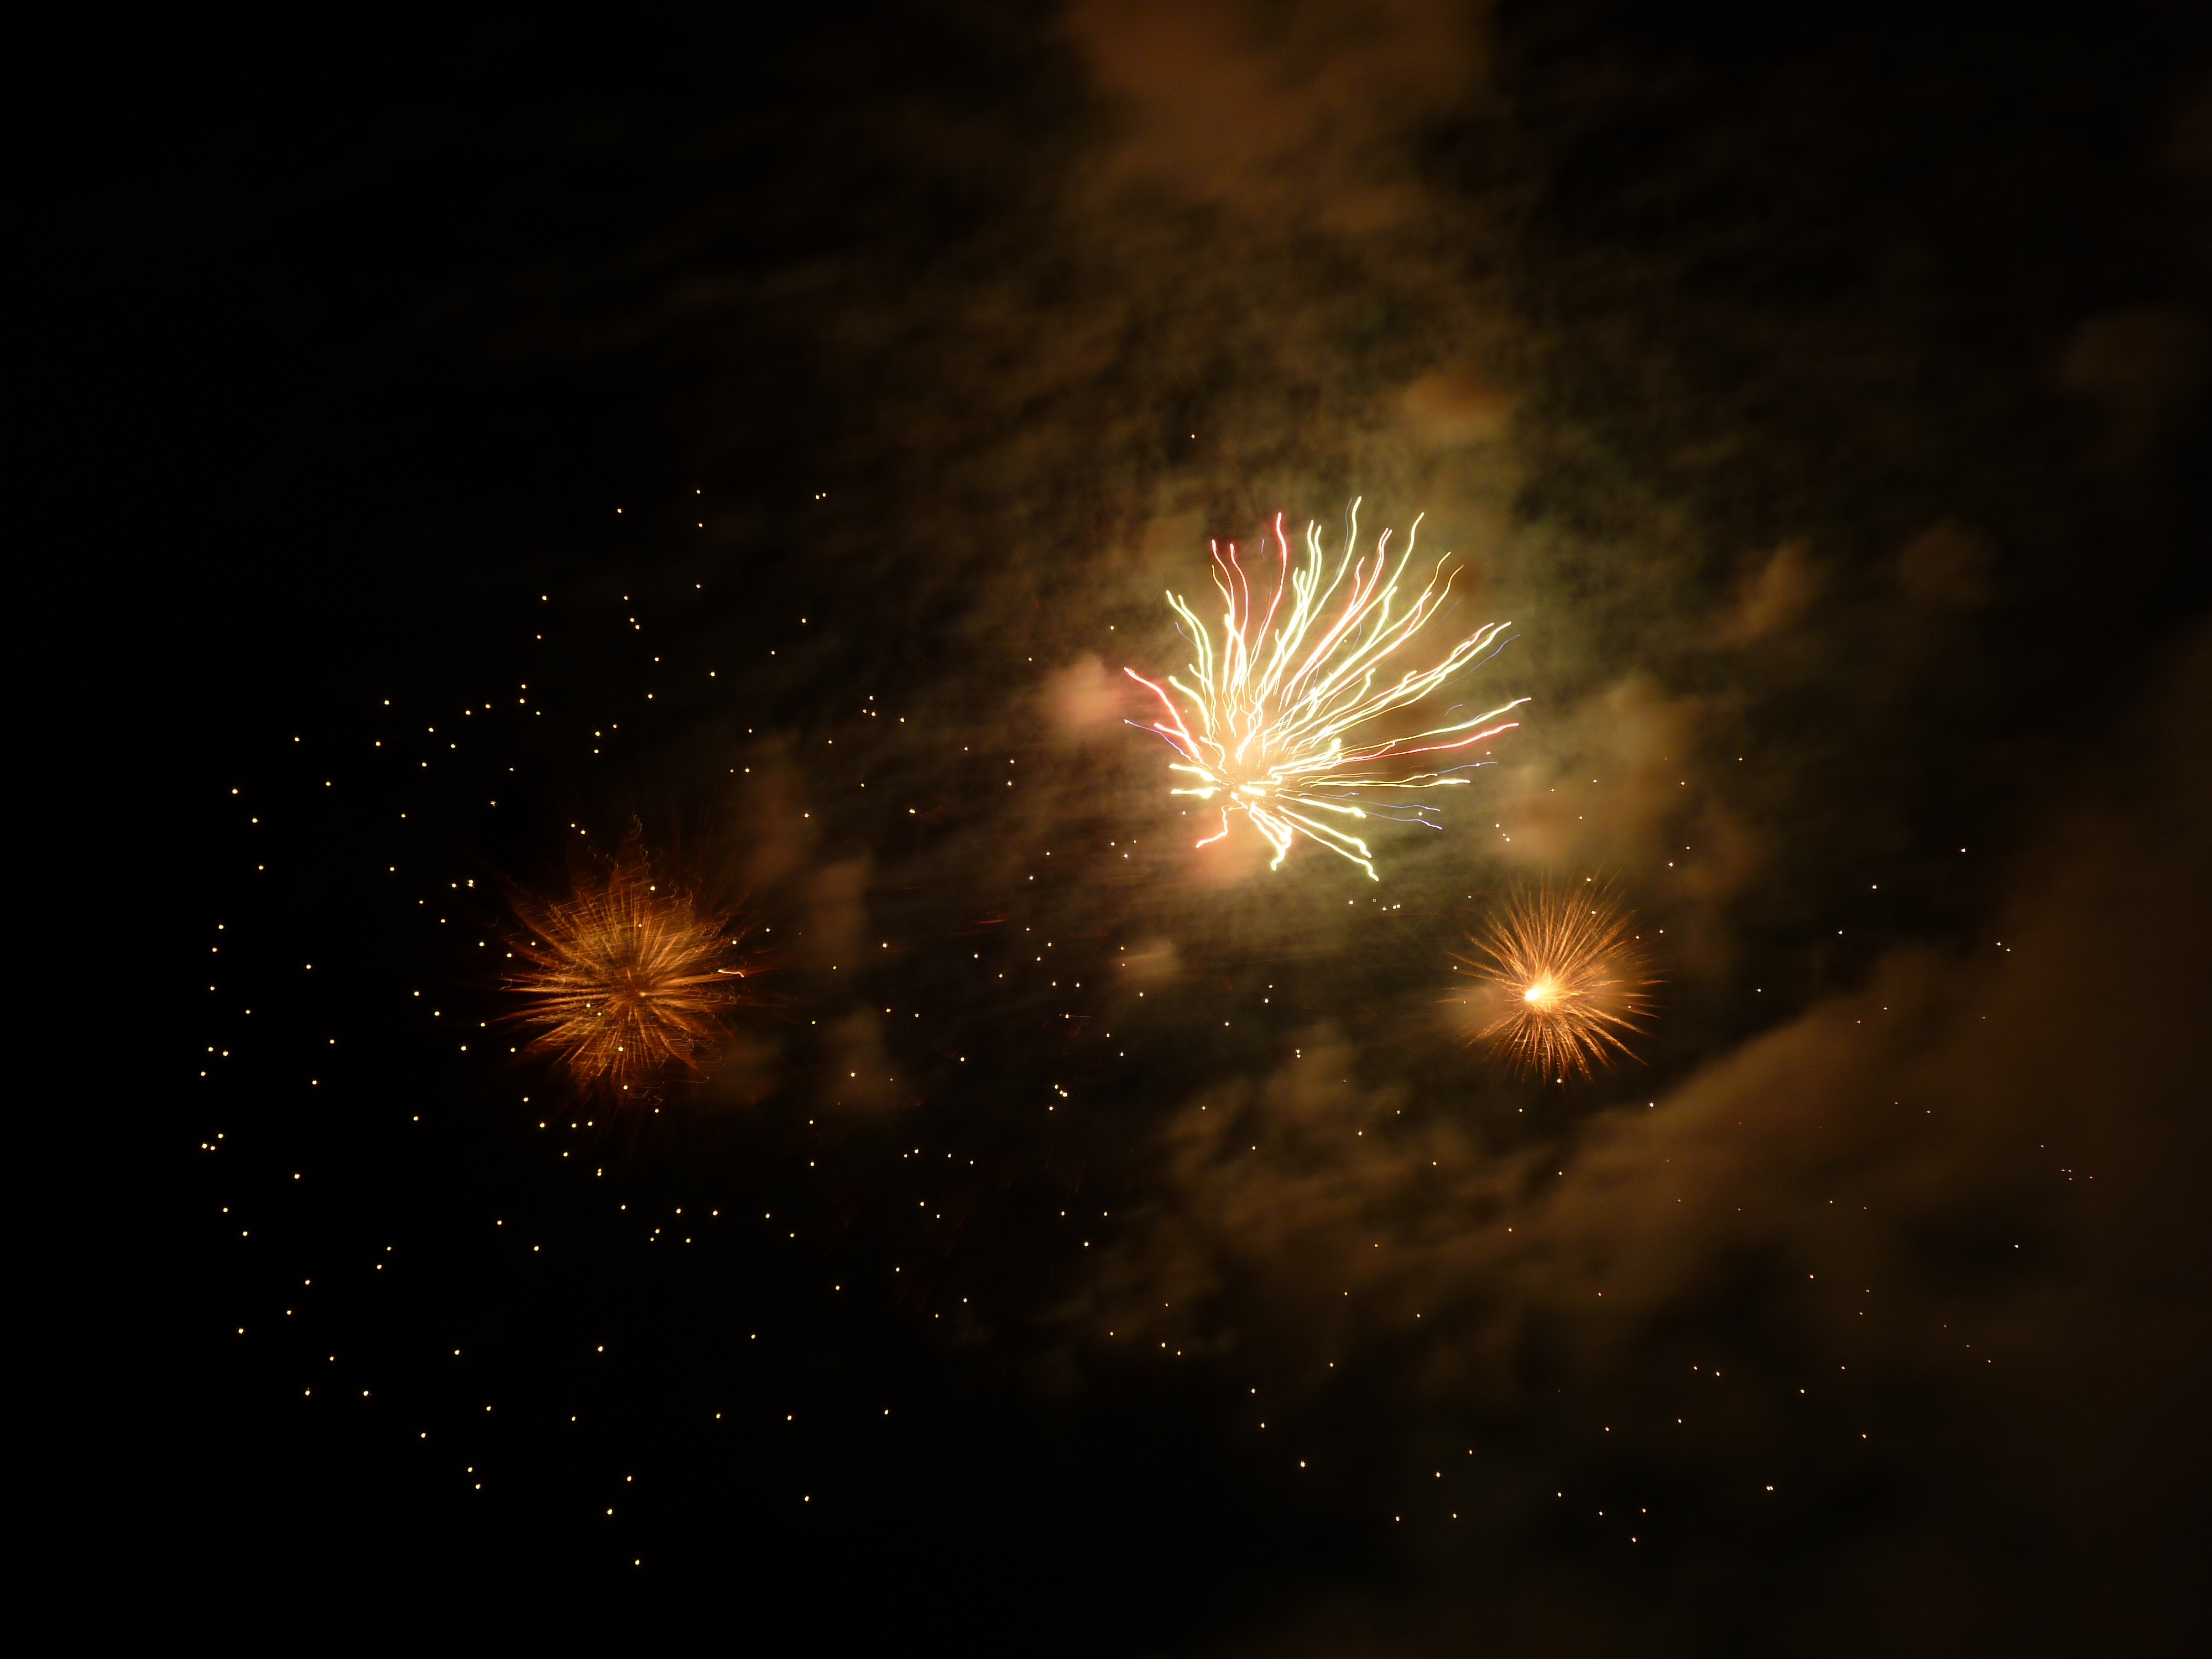
night, recreation, flame, cheers, fireworks, event, the night sky, fire operations, to show, outdoor recreation